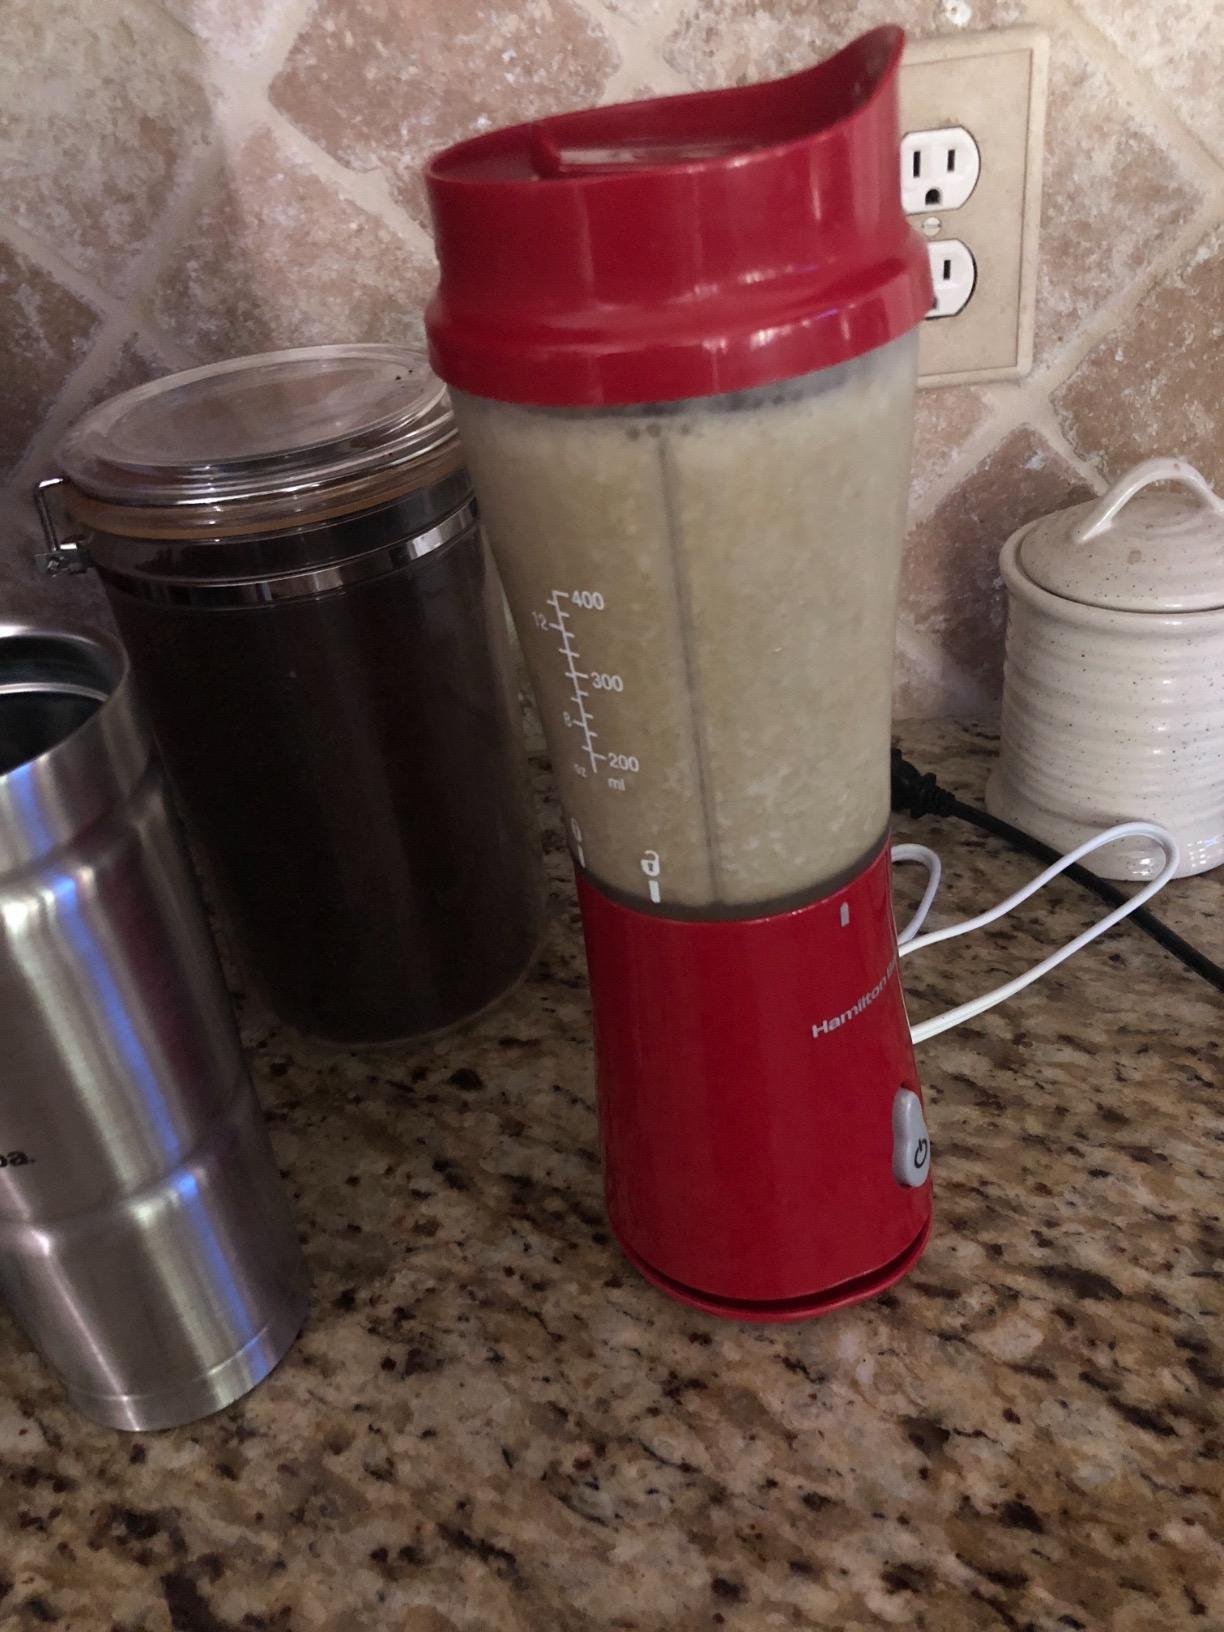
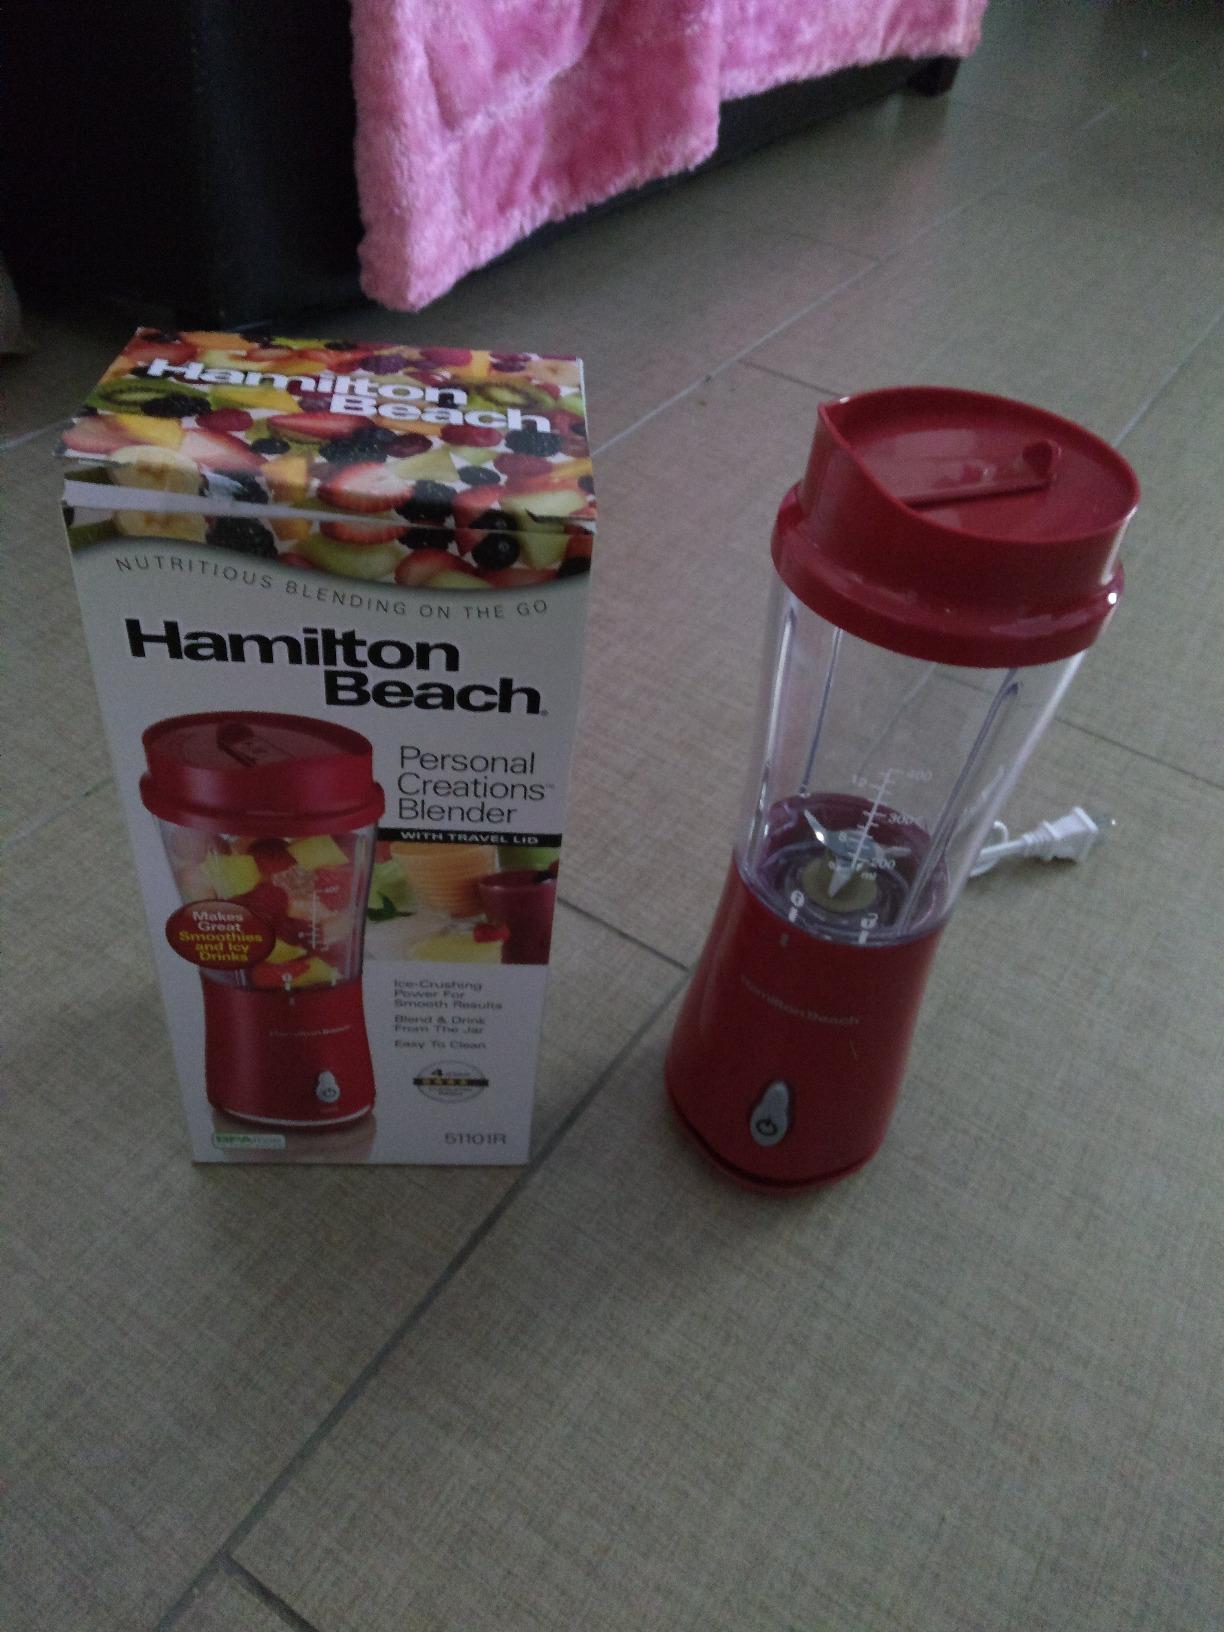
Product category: items_blender
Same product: yes